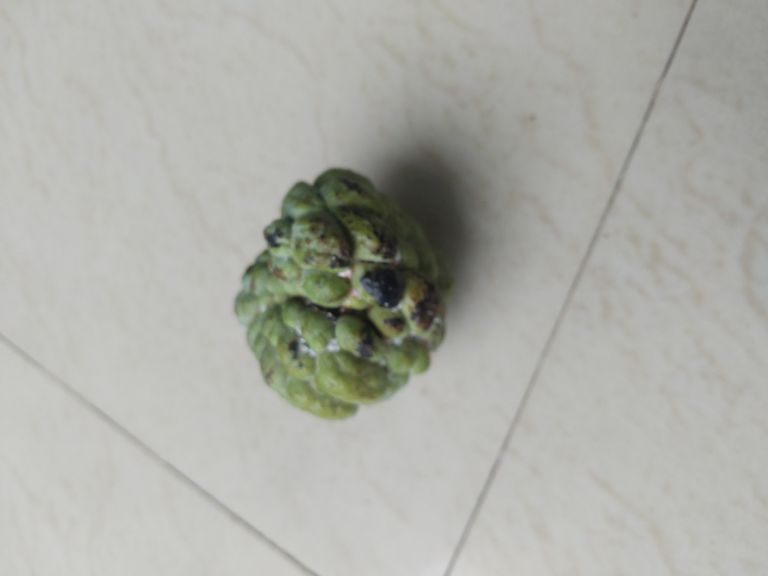
Disease label: Blank Canker